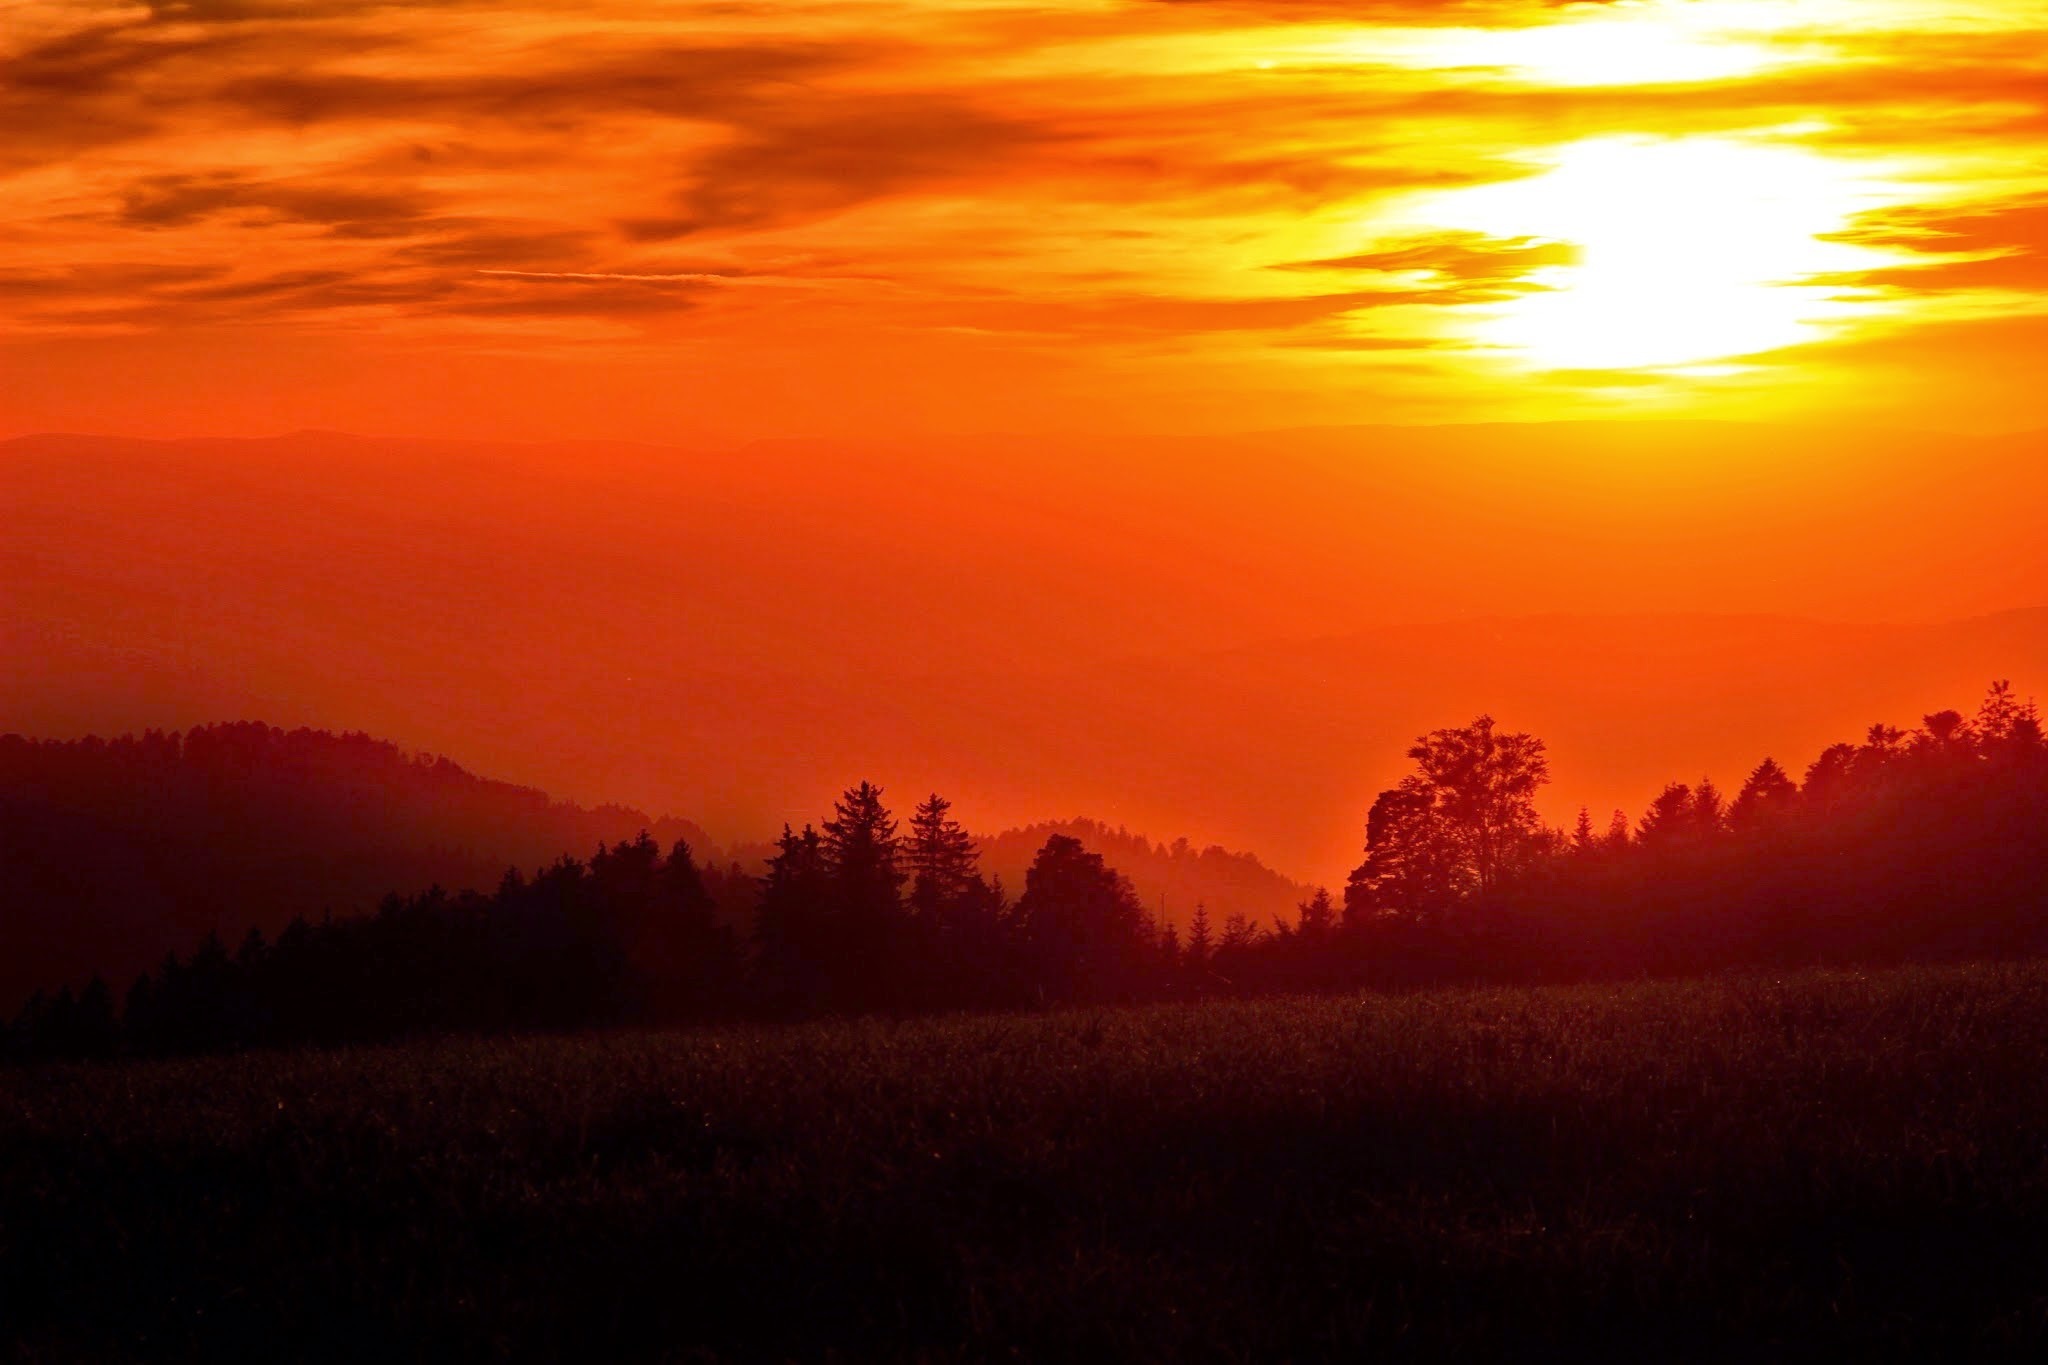
horizon, mountain, cloud, sky, sun, sunrise, sunset, field, sunlight, morning, hill, dawn, atmosphere, dusk, evening, golden, romance, clouds, evening sun, abendstimmung, atmospheric, afterglow, evening sky, atmospheric phenomenon, red sky at morning